Doctor Who season 4

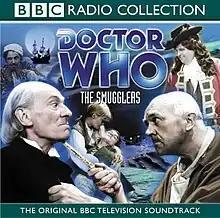
Cover art of the soundtrack release for first serial of the season

The fourth season of the British science fiction television series "Doctor Who" began on 10 September 1966 with the First Doctor (William Hartnell) story "The Smugglers" and, after a change of lead actor (Patrick Troughton) part-way through the series, ended on 1 July 1967 with "The Evil of the Daleks". For the first time, the entire main cast changed over the course of a single season (the only other occasions this has happened are during Season 18 and Season 21).